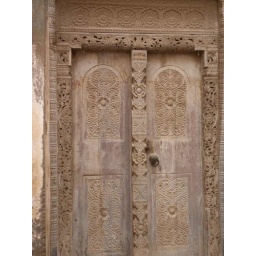
One of the many intricately carved wooden doors in Lamu